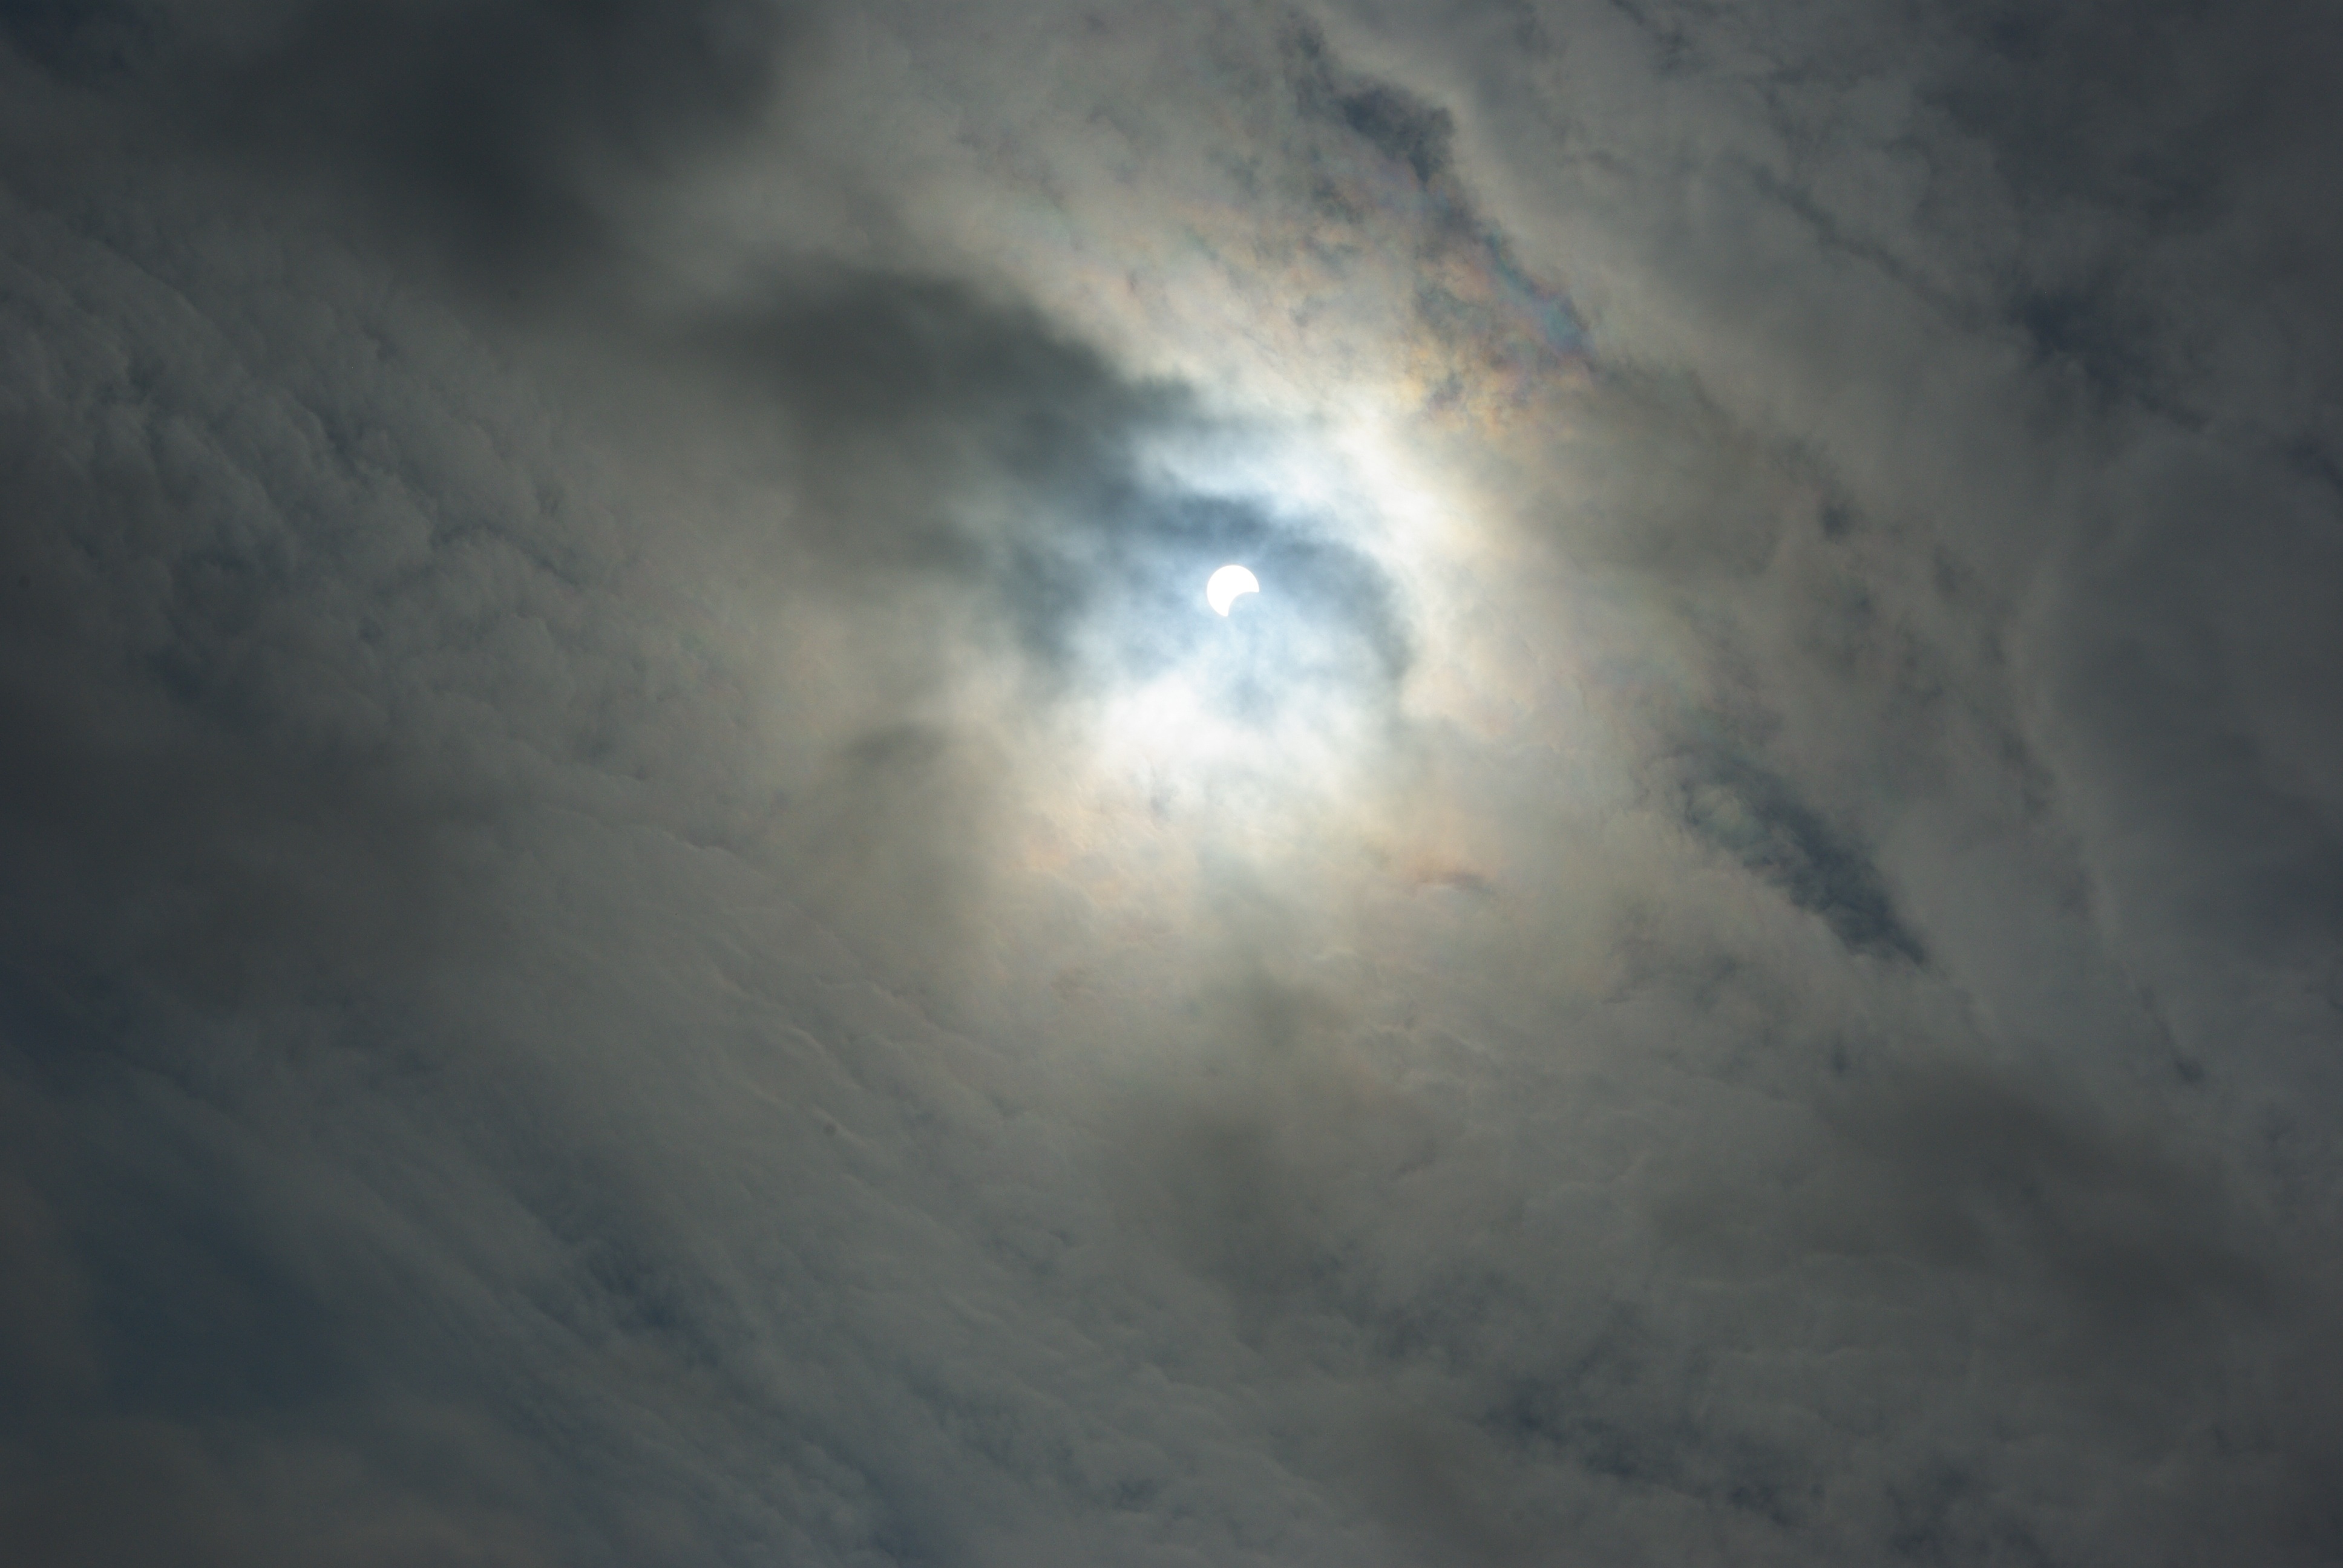
cloud, sky, sun, sunlight, cloudy, atmosphere, moon, solar, eclipse, lunar, astronomical object, solar eclipse, partial, meteorological phenomenon, atmosphere of earth